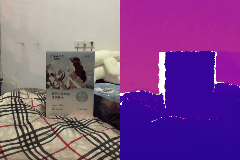
Label: box